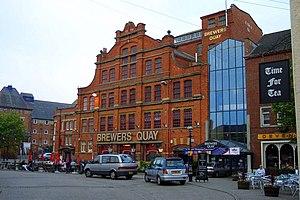
Cette liste des musées du Dorset, Angleterre contient des musées qui sont définis dans ce contexte comme des institutions qui recueillent et soignent des objets d'intérêt culturel, artistique, scientifique ou historique. leurs collections ou expositions connexes disponibles pour la consultation publique. Sont également inclus les galeries d'art à but non lucratif et les galeries d'art universitaires. Les musées virtuels ne sont pas inclus.